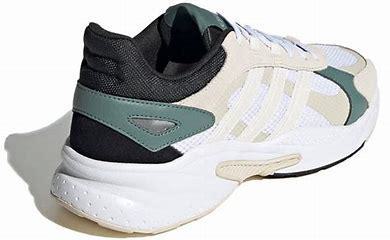
Brand: adidas
Model: neo Adidas NEO Crazychaos Shadow